Mannlicher M1890 carbine

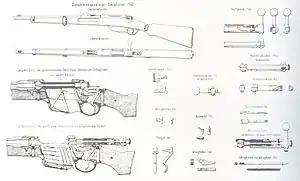
Detailed parts drawing

This variant was used by the Austro-Hungarian cavalry. A stacking rod, handguard and bayonet lug are absent.